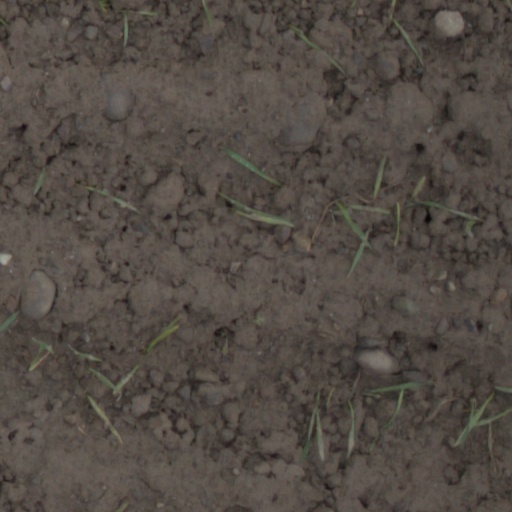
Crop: wheat